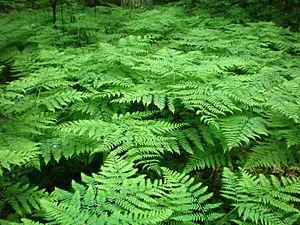
La lande est un type d'habitat naturel et la formation végétale particulière qui s'y développe, caractérisée par une physionomie de fruticée, c'est-à-dire une formation où dominent des arbrisseaux et des sous-arbrisseaux sclérophylles et sempervirents poussant typiquement sur des sols pauvres, siliceux ou calcaires, et oligotrophes. Elle correspond à des fourrés denses constitués de plantes ligneuses basses ne dépassant généralement pas deux mètres de haut.
La fougère aigle ou grande fougère appartient à la famille des Dennstaedtiaceae. Elle est très commune, voire envahissante, et cosmopolite. On la retrouve jusqu'à 2 000 m d'altitude. Cette plante toxique a longtemps été utilisée à des fins alimentaires et médicinales et reste utilisée, notamment en horticulture.
Les plantes toxiques pour les équidés sont des plantes qui peuvent causer des troubles aux Équidés, chevaux, poneys, zèbres ou ânes, qui les ingèrent. Selon le type de plante, la quantité ingérée et le poids de l'animal, ces troubles peuvent aller de symptômes bénins à la mort en quelques heures.